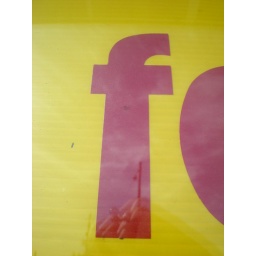
The F in a &amp;quot;For Lease&amp;quot; sign on the window of the Movie Station.